Delta (rocket family)

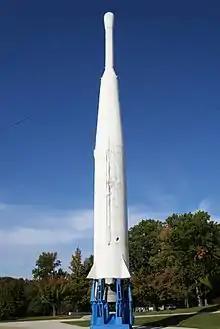
Delta rocket on display at the Goddard Space Flight Center

The original Delta rockets used a modified version of the PGM-17 Thor, the first ballistic missile deployed by the United States Air Force (USAF), as their first stage. The Thor had been designed in the mid-1950s to reach Moscow from bases in Britain or similar allied nations, and the first wholly successful Thor launch had occurred in September 1957. Subsequent satellite and space probe flights soon followed, using a Thor first stage with several different upper stages. The fourth upper-stage combination of the Thor was named the Thor "Delta", reflecting the fourth letter of the Greek alphabet. Eventually the entire Thor–Delta launch vehicle came to be called simply "Delta".